Kabatake Station

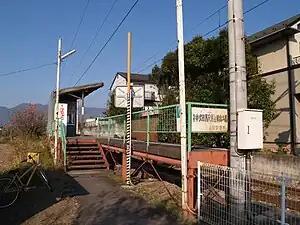
Kabatake Station in October 2009

is a railway station in the city of Ueda, Nagano, Japan, operated by the private railway operating company Ueda Electric Railway.